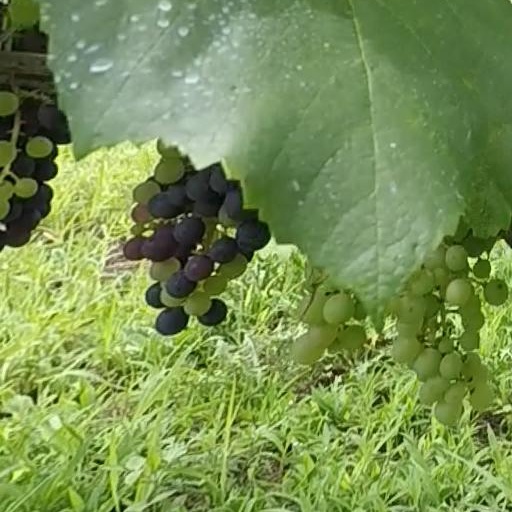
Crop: grape